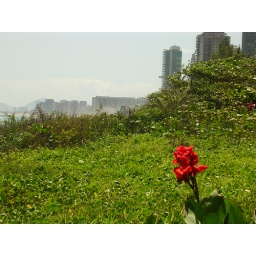
A flower on the beach in Rio de Janeiro